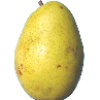
Label: Pear Monster 1